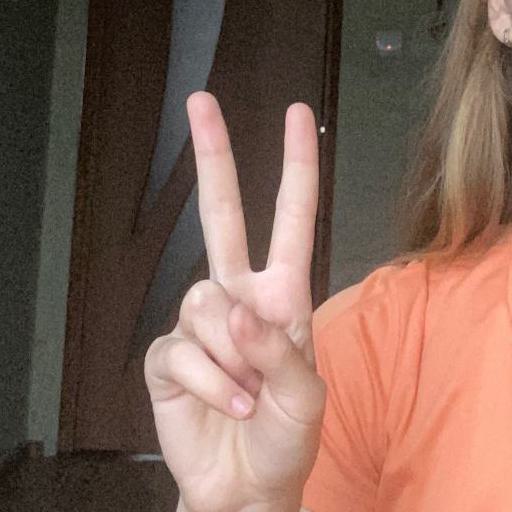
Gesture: peace